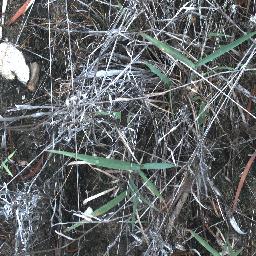
Label: negative